Copper Riot

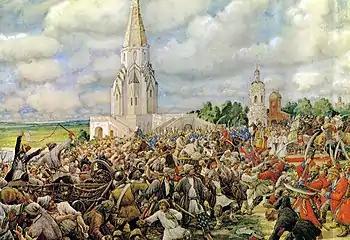
Copper Riot 1662. (Ernst Lissner, 1938).

The Copper Coin Riot, also known as the Moscow Uprising of 1662 was a major riot in Moscow, which took place on .